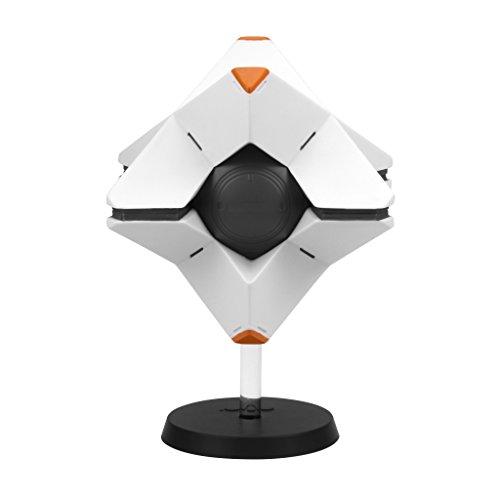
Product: Destiny Ghost Vinyl - Generalist Shell
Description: Includes One Ghost vinyl Figure.
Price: $ 7 97 $14.95 #listPriceLegalMessageText { margin-left: 4px !important; } #listPriceLegalMessage .a-popover-trigger:hover { text-decoration: none !important; } #listPriceLegalMessage .a-icon-popover { display: none !important; margin-left: 0px !important; margin-top: 6px !important; } Save $6.98 (47%)
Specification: ASIN:B079NNVQYV|Releasedate:April1,2018|Pricing:ThestrikethroughpriceistheListPrice.SavingsrepresentsadiscountofftheListPrice.|ProductDimensions:8.5x5.4x5.4inches;11ounces|Media::VideoGame